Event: Nepal Earthquake
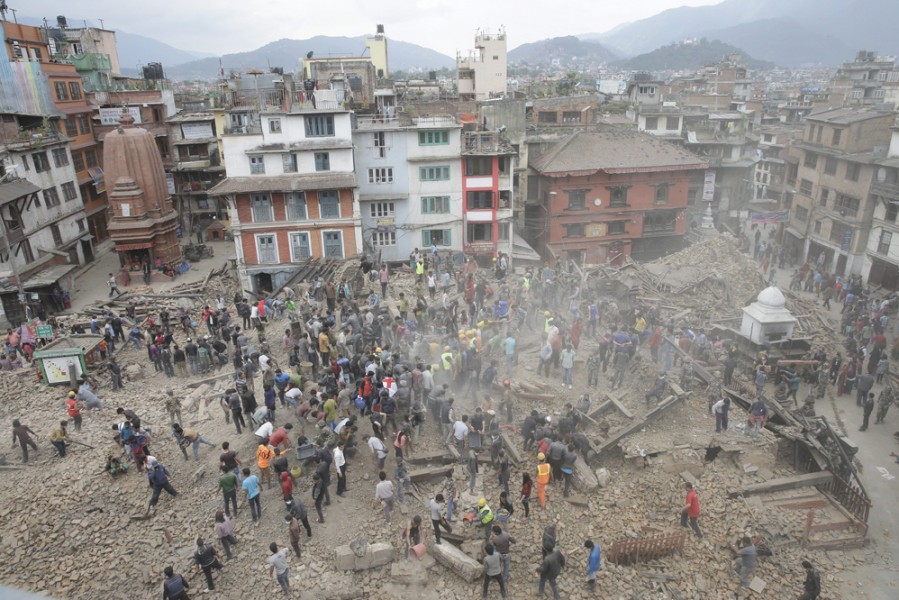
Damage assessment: damage